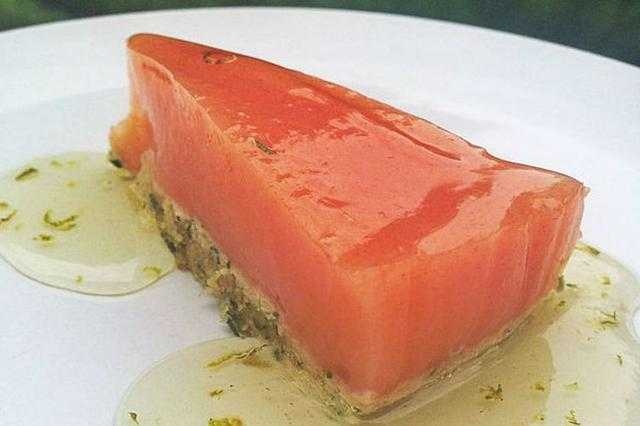
Label: Watermelon